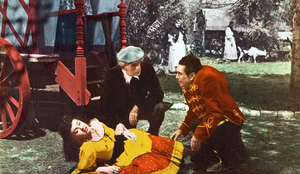
La Maison de Frankenstein est un film américain réalisé par Erle C. Kenton, sorti en 1944. Ce film est suivi du film La Maison de Dracula. Un hommage lui sera fait avec le téléfilm de 1997, L'Antre de Frankenstein.